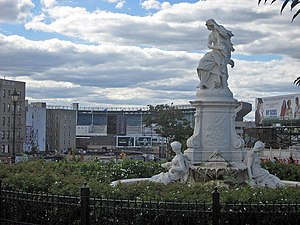
Carl Schurz / Otium og død
Da en statue for den tyske digter Heinrich Heine blev mødt af antisemitiske kontroverser i Tyskland, bidrog Schurz's indsats til at den blev flyttet over Atlanten til New York.[11]
Monument over Heinrich Heine i New York
Carl Schurz var en tysk revolutionær, en amerikansk statsmand og reformator og general i den amerikanske borgerkrig. Han var også en dygtig journalist, avisredaktør og taler og blev som den første tyskfødte amerikaner i 1869 valgt til Senatet.